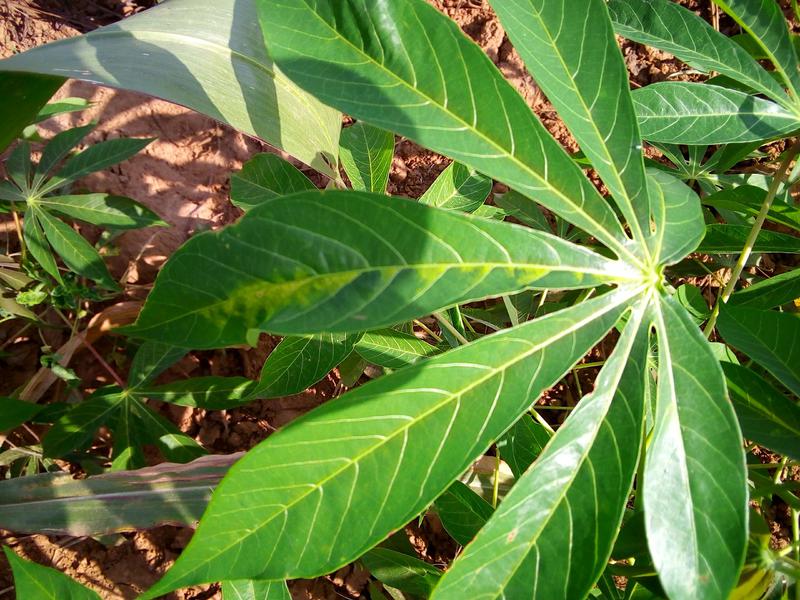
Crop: cassava
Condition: mosaic_disease